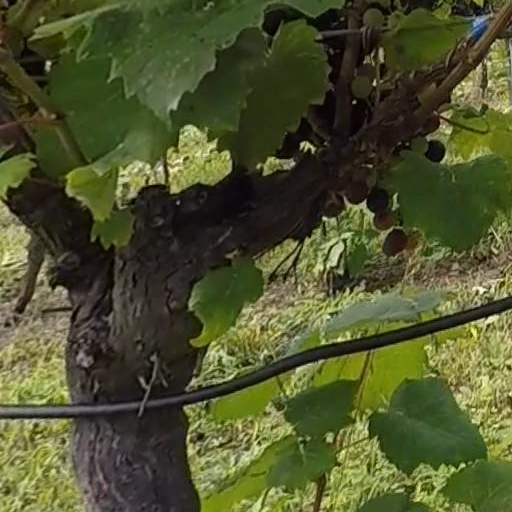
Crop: grape